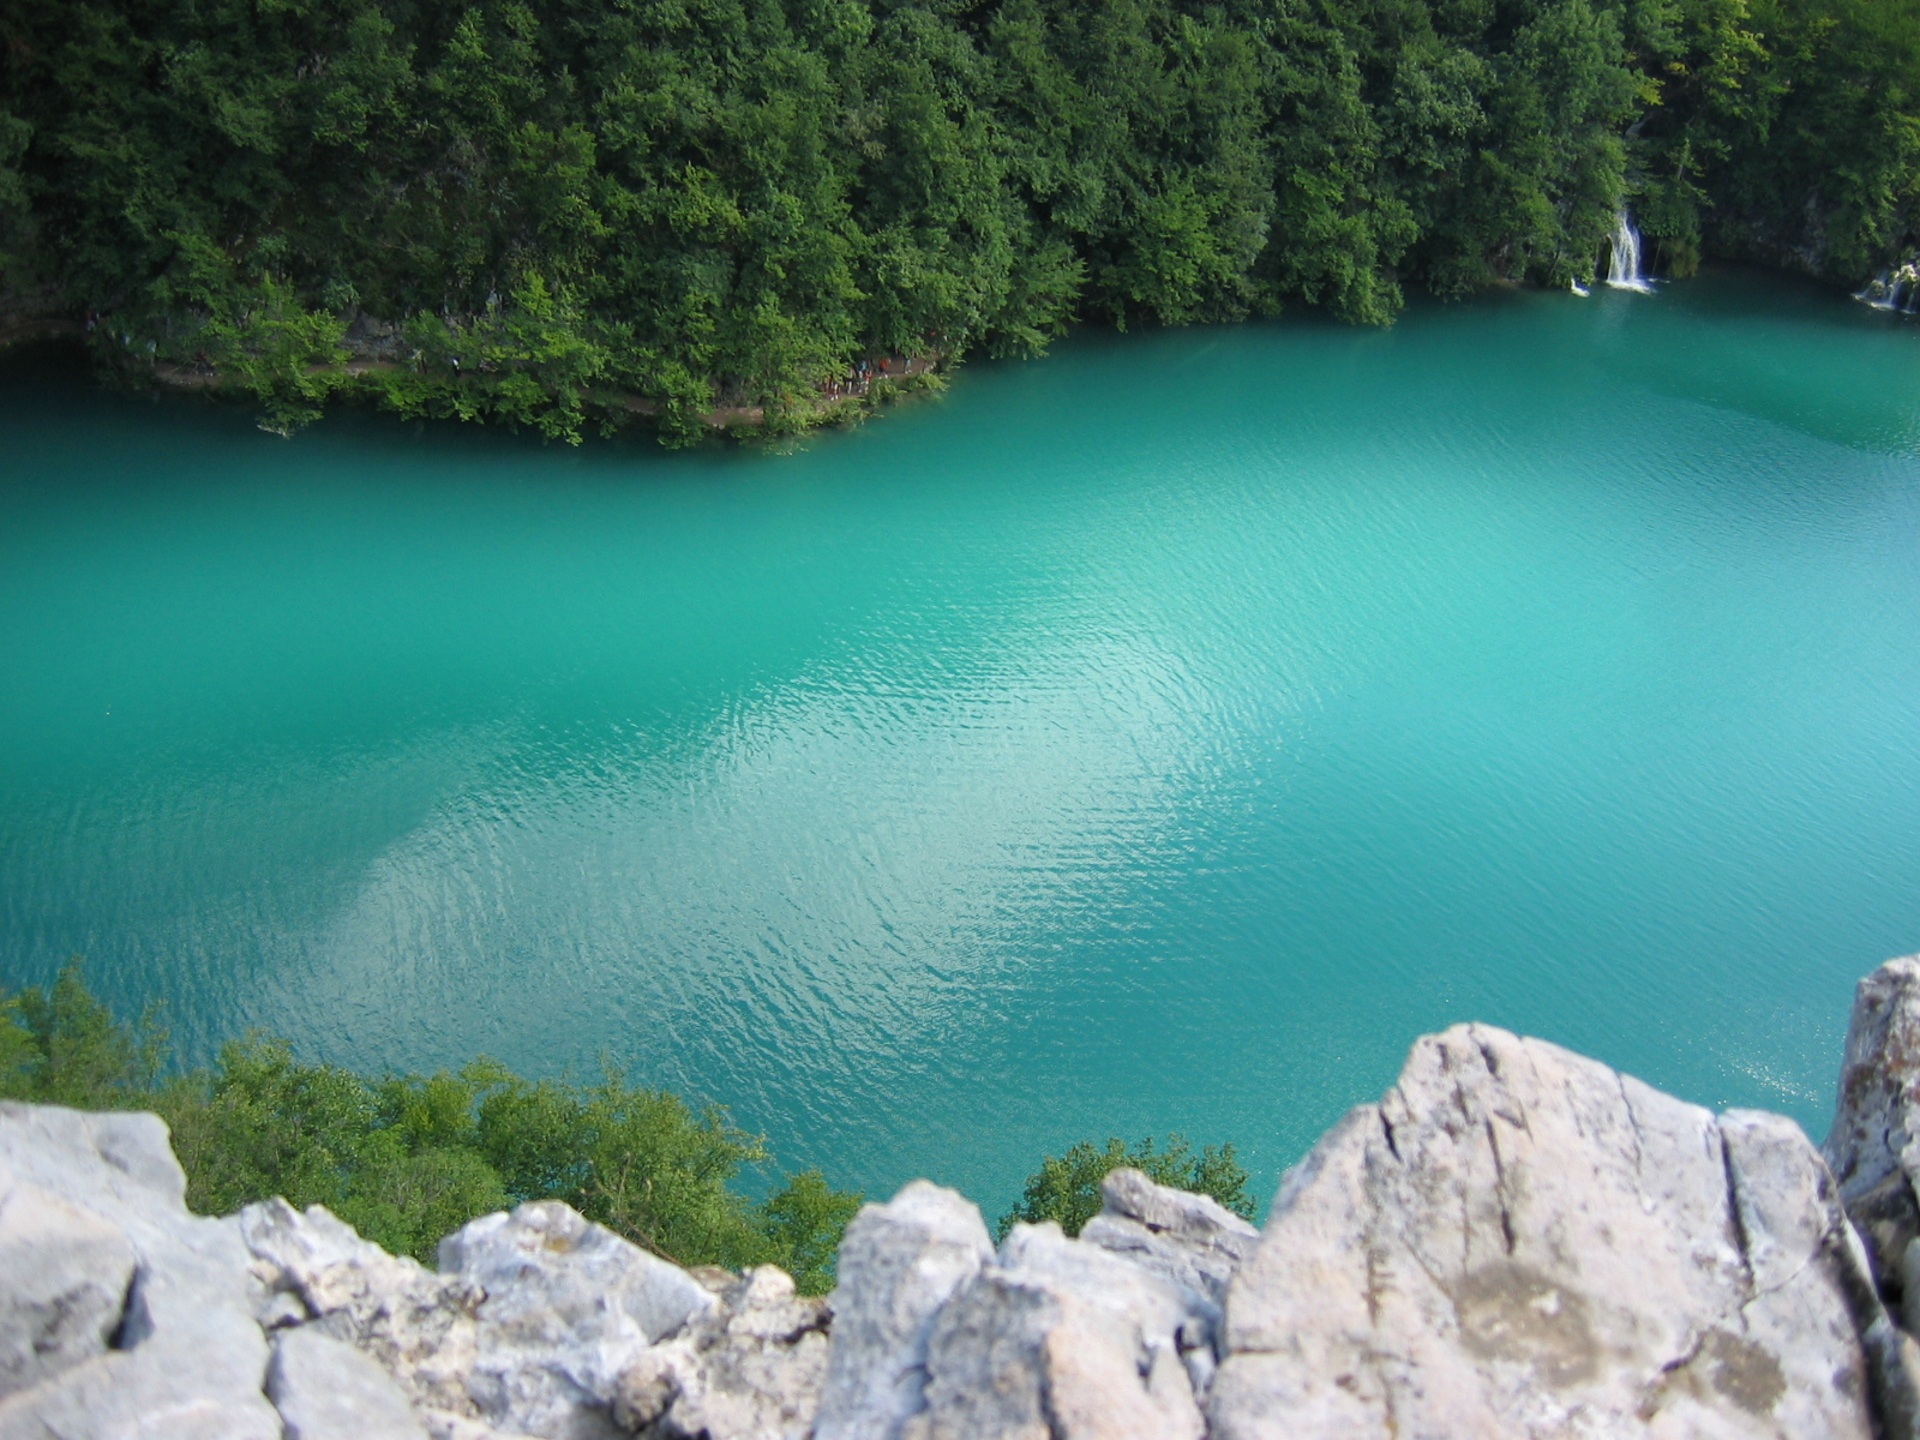
mountain, lake, reservoir, body of water, croatia, crater lake, plitvice, tarn